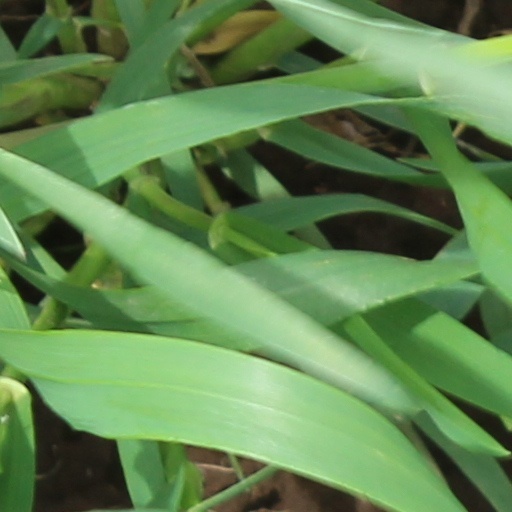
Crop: wheat